Pollution and pregnancy

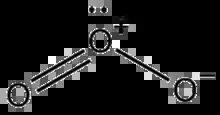
Ozone structure showing three oxygen atoms

There is limited research about the effect that ozone pollution has on fertility. At present, there is no evidence to suggest that ozone exposure poses a deleterious effect on spontaneous fertility in either females or males. However, there have been studies which suggest that high levels of ozone pollution, often a problem in the summer months, exert an effect on in vitro fertilisation (IVF) outcomes. Within an IVF population, NO and ozone pollutants were linked with reduced rates of live birth.